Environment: real
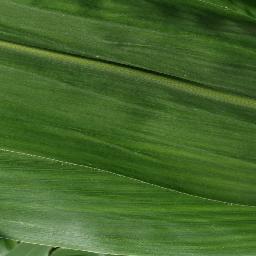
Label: healthy